Rocket (weapon)

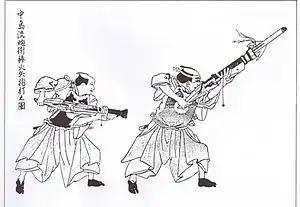
An Edo period wood block print showing samurai gunners firing "bo-hiya" with "hiya-zutsu" (fire arrow guns).

The use of rockets as some form of artillery dates back to medieval China where devices such as fire arrows were used (albeit mostly as a psychological weapon), and gradually spread to the Middle East, Europe and South Asia. Rockets became a significant weapon during the 20th century when precise manufacturing processes made relatively accurate rockets possible.